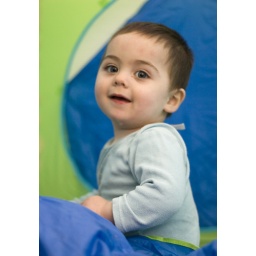
This little house is fun with all these balls in it !